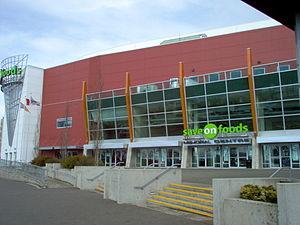
Le Save-on-Foods Memorial Centre est une salle polyvalente de Victoria dans la province de la Colombie-Britannique au Canada.
Le Championnat du monde junior de hockey sur glace 2019 est la 43ᵉ édition de cette compétition de hockey sur glace junior organisée par la Fédération internationale de hockey sur glace.
Les Tournois de qualification olympique masculin de basket-ball 2020 sont une série de tournois internationaux de basket-ball organisé par la FIBA entre le 23 et le 28 juin 2020 permettant d'attribuer les 4 dernières places qualificatives au tournoi masculin de basket-ball des Jeux olympiques de 2020. Quatre tournois sont organisés sur quatre sites différents, seul le vainqueur de chacun de ces tournois obtient sa qualification.